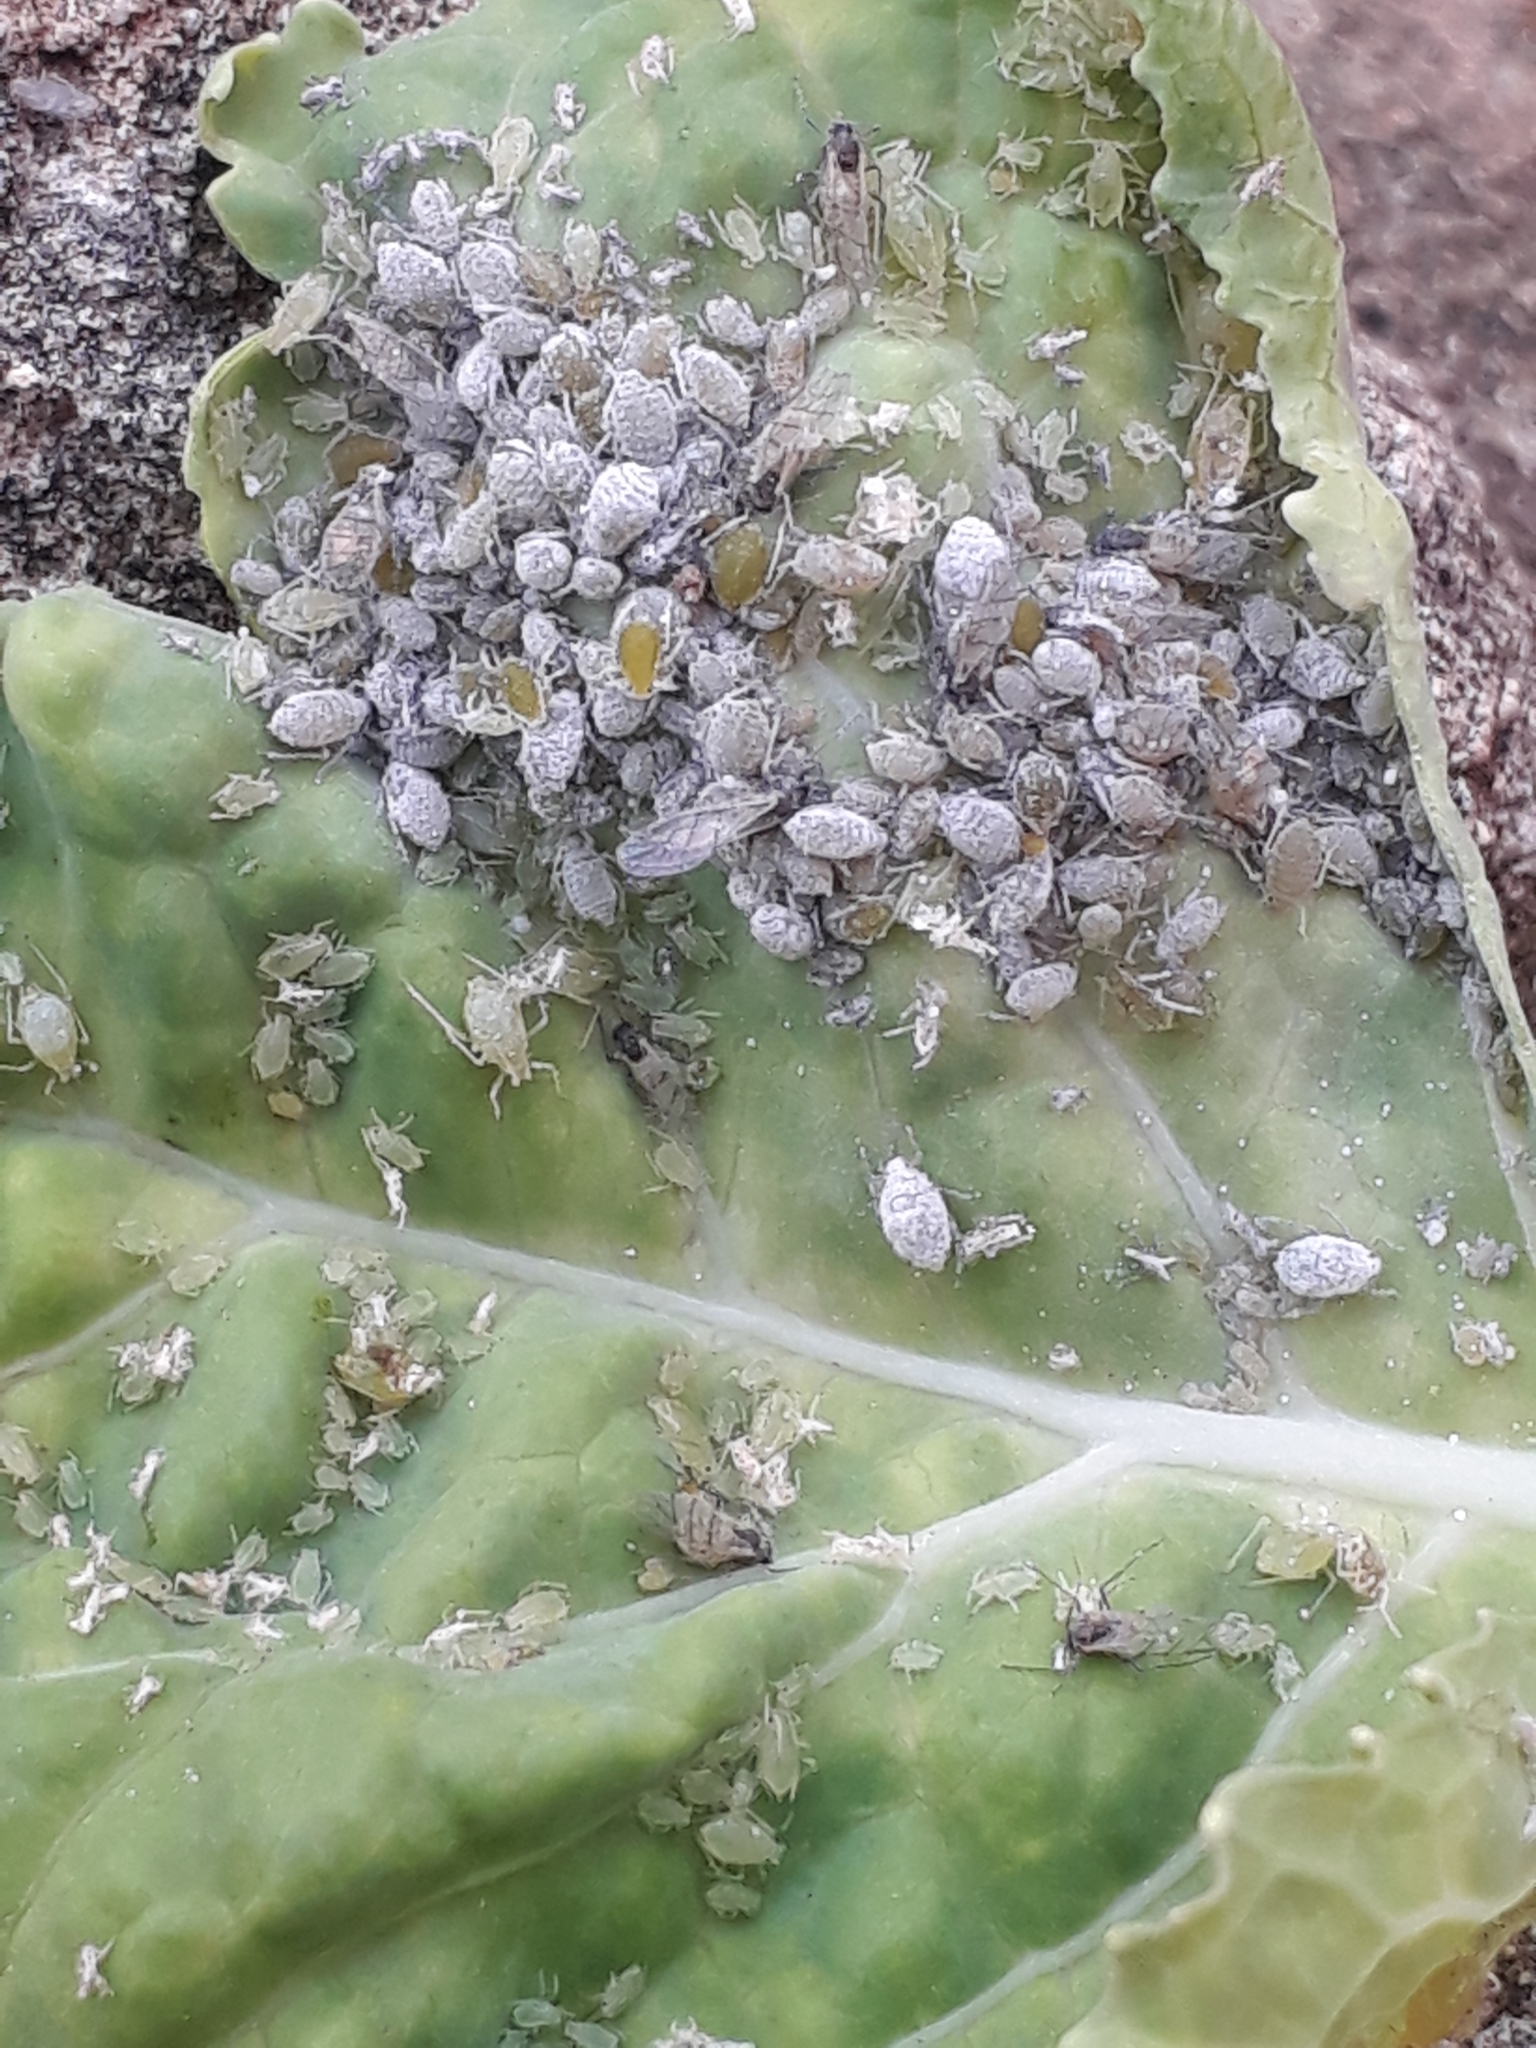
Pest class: cabbage_aphid